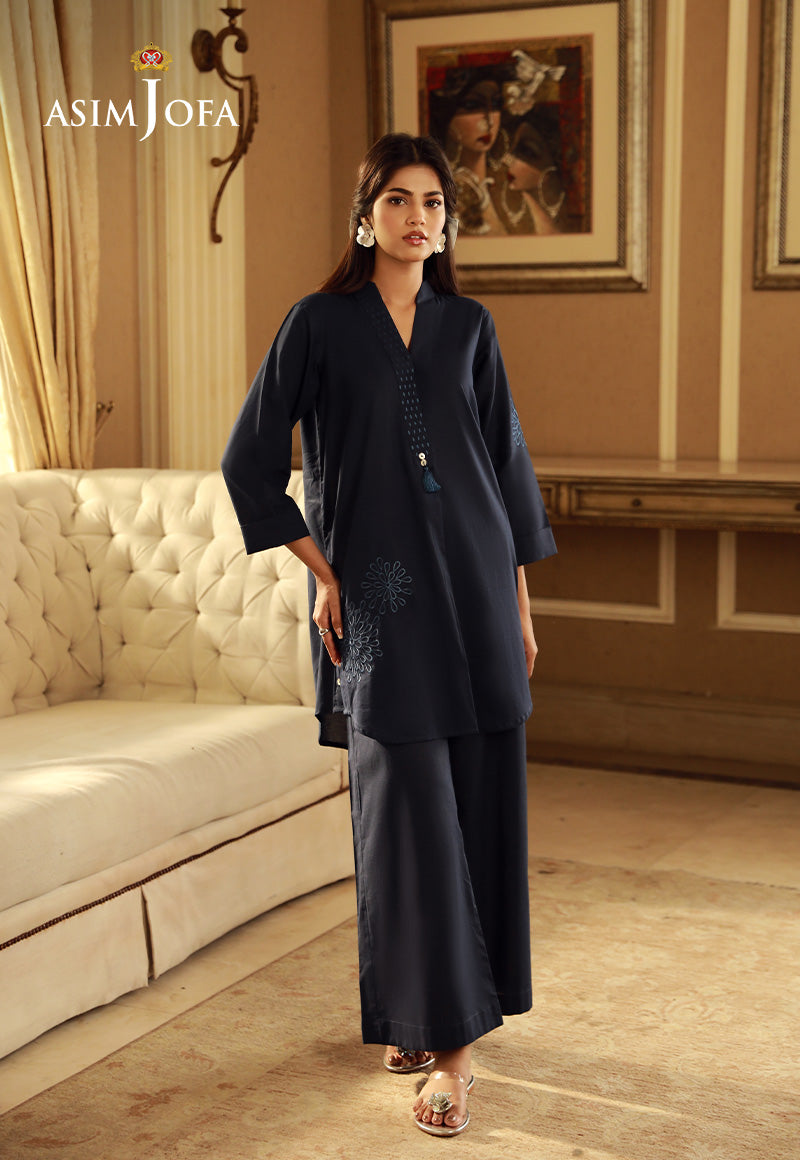
navy komal embroidered kurta